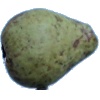
Label: pear_stone